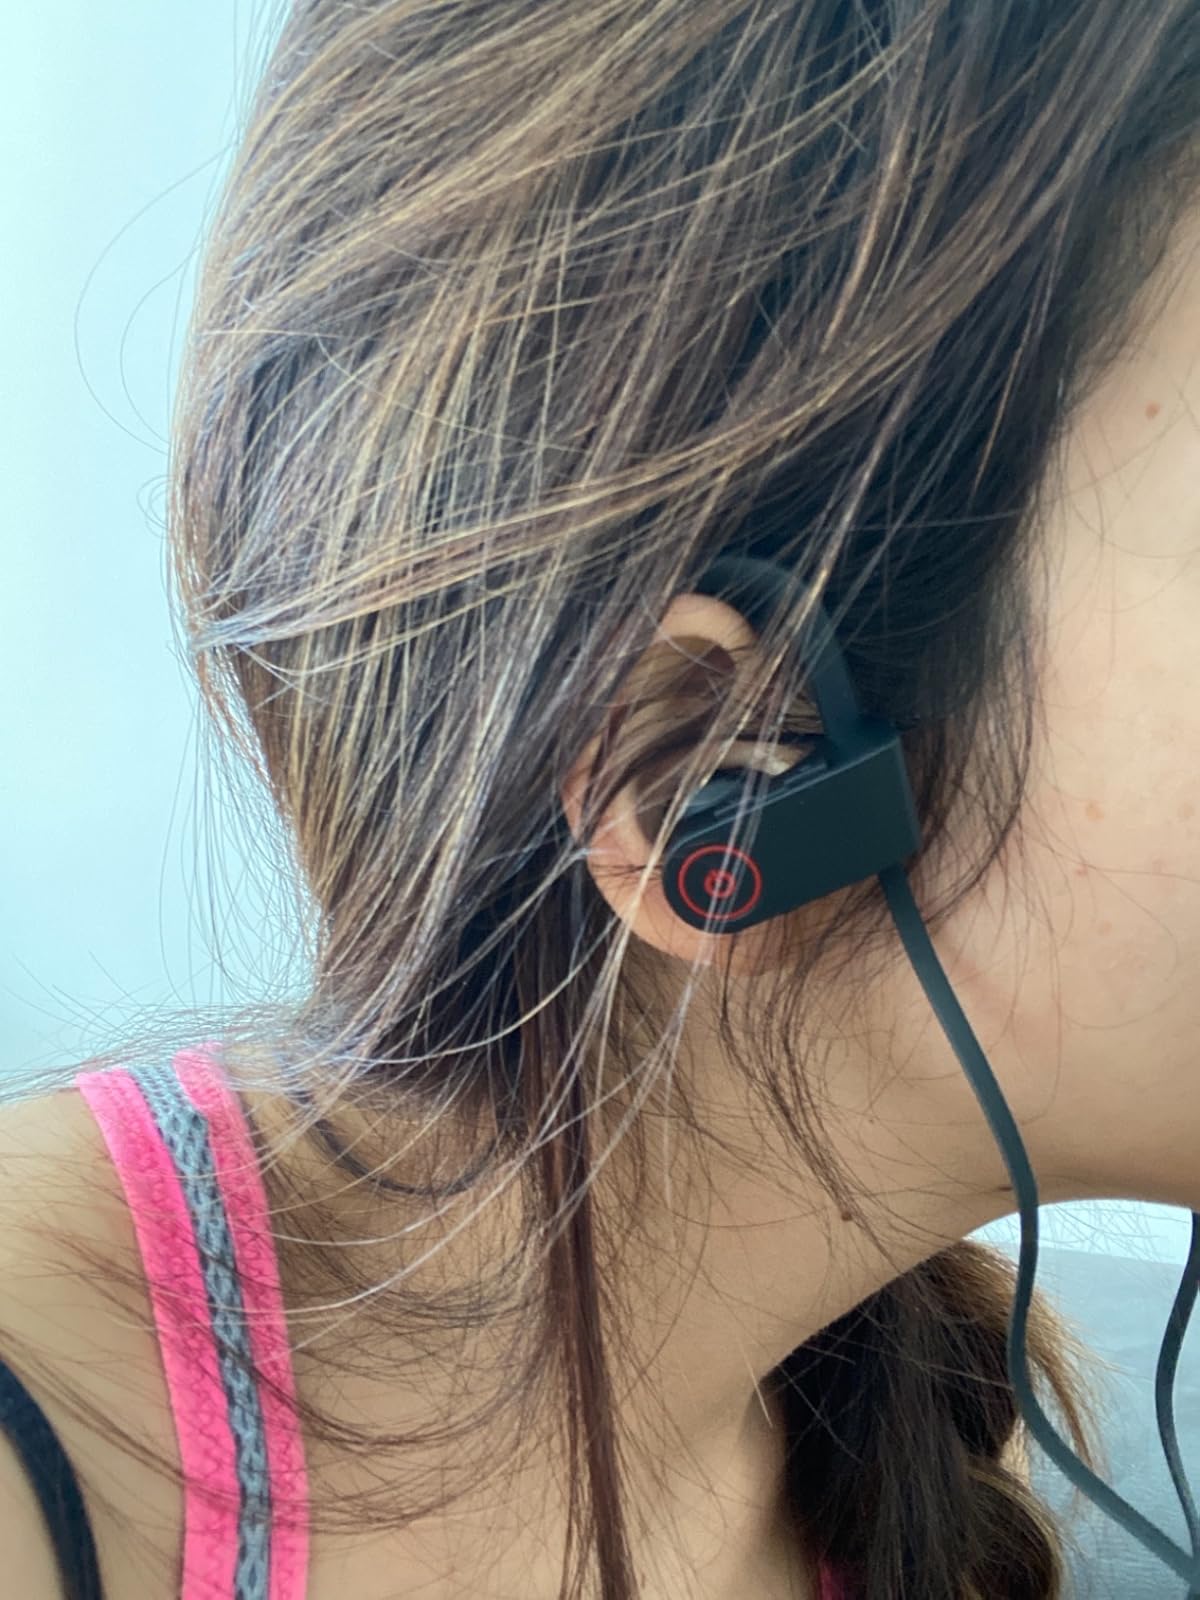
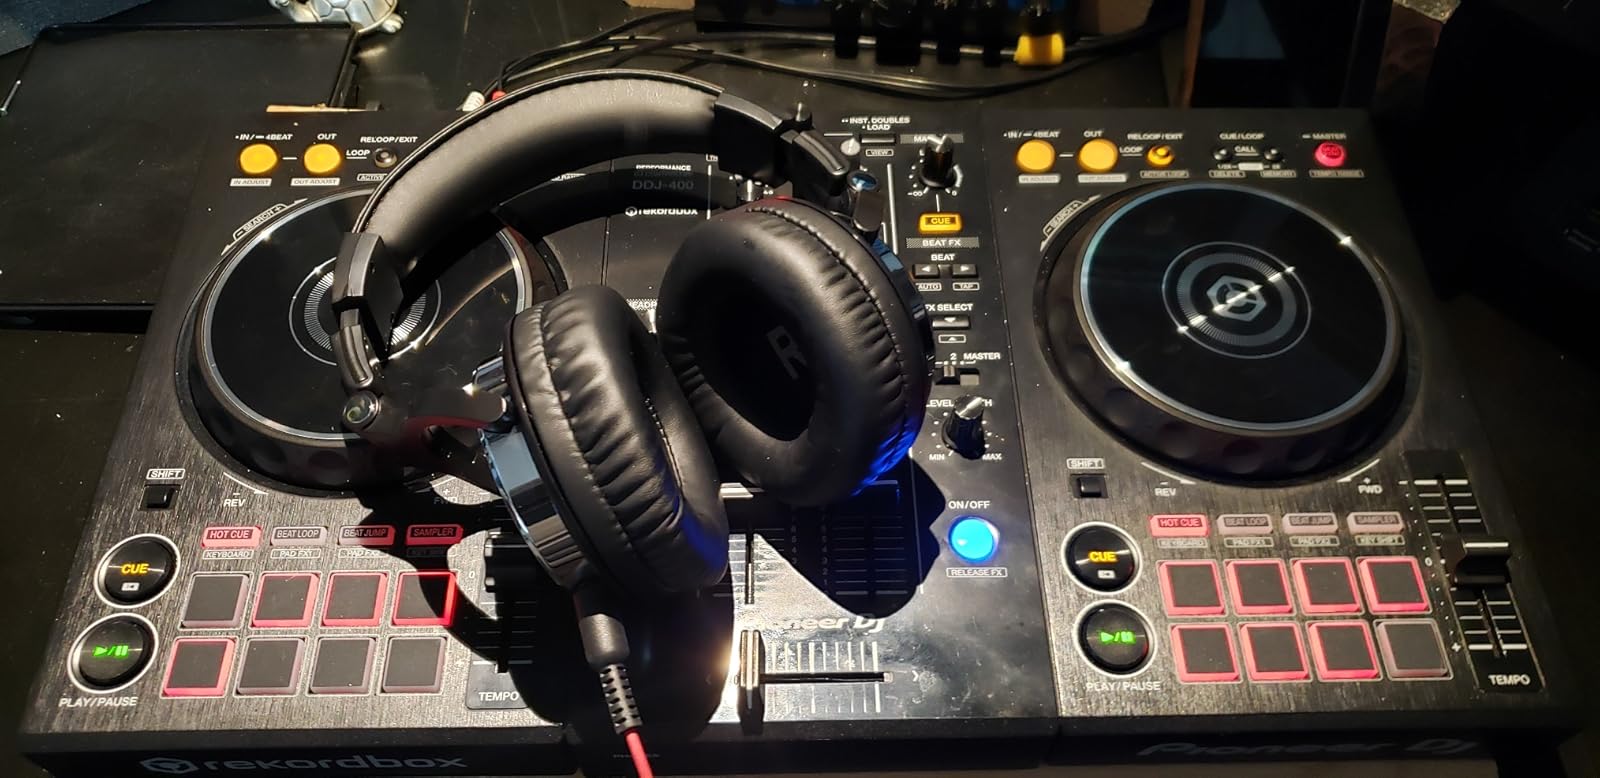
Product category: headphones
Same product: no